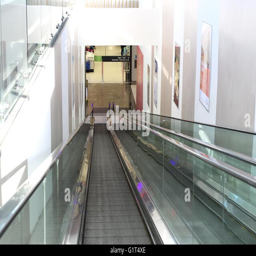
going down escalator with no people